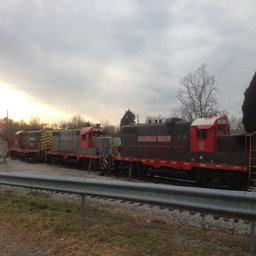
A train is hauling supplies across the country.
A train on train tracks near trees and gravel.
A train is parked on the train tracks next to a guard rail.
A train traveling through a lush green rural countryside.
a train that is parked on a rail road track